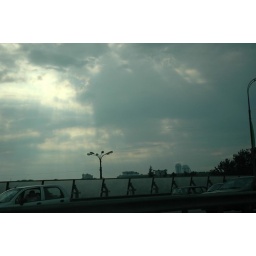
road under the sky